Seaside resort

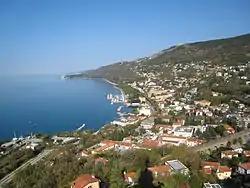
Barcola in Northeast Italy, a holiday seaside resort

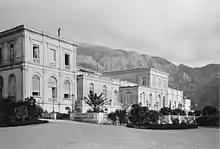
A seaside façade in Monte Carlo in Monaco in the 1870s

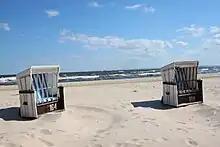
The strandkorb became a symbol of seaside tourism by the end of the 19th century, especially on the southern Baltic Sea coast

Seaside resorts have existed since antiquity. In Roman times, the town of Baiae by the Tyrrhenian Sea in Italy was a resort for those who were sufficiently prosperous. Barcola by the Adriatic Sea in northern Italy with its Roman luxury villas is considered a special example of ancient leisure culture by the sea. Mersea Island in Essex, England was a seaside holiday destination for wealthy ancient Romans living in Colchester.